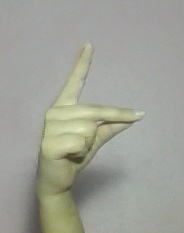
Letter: ta